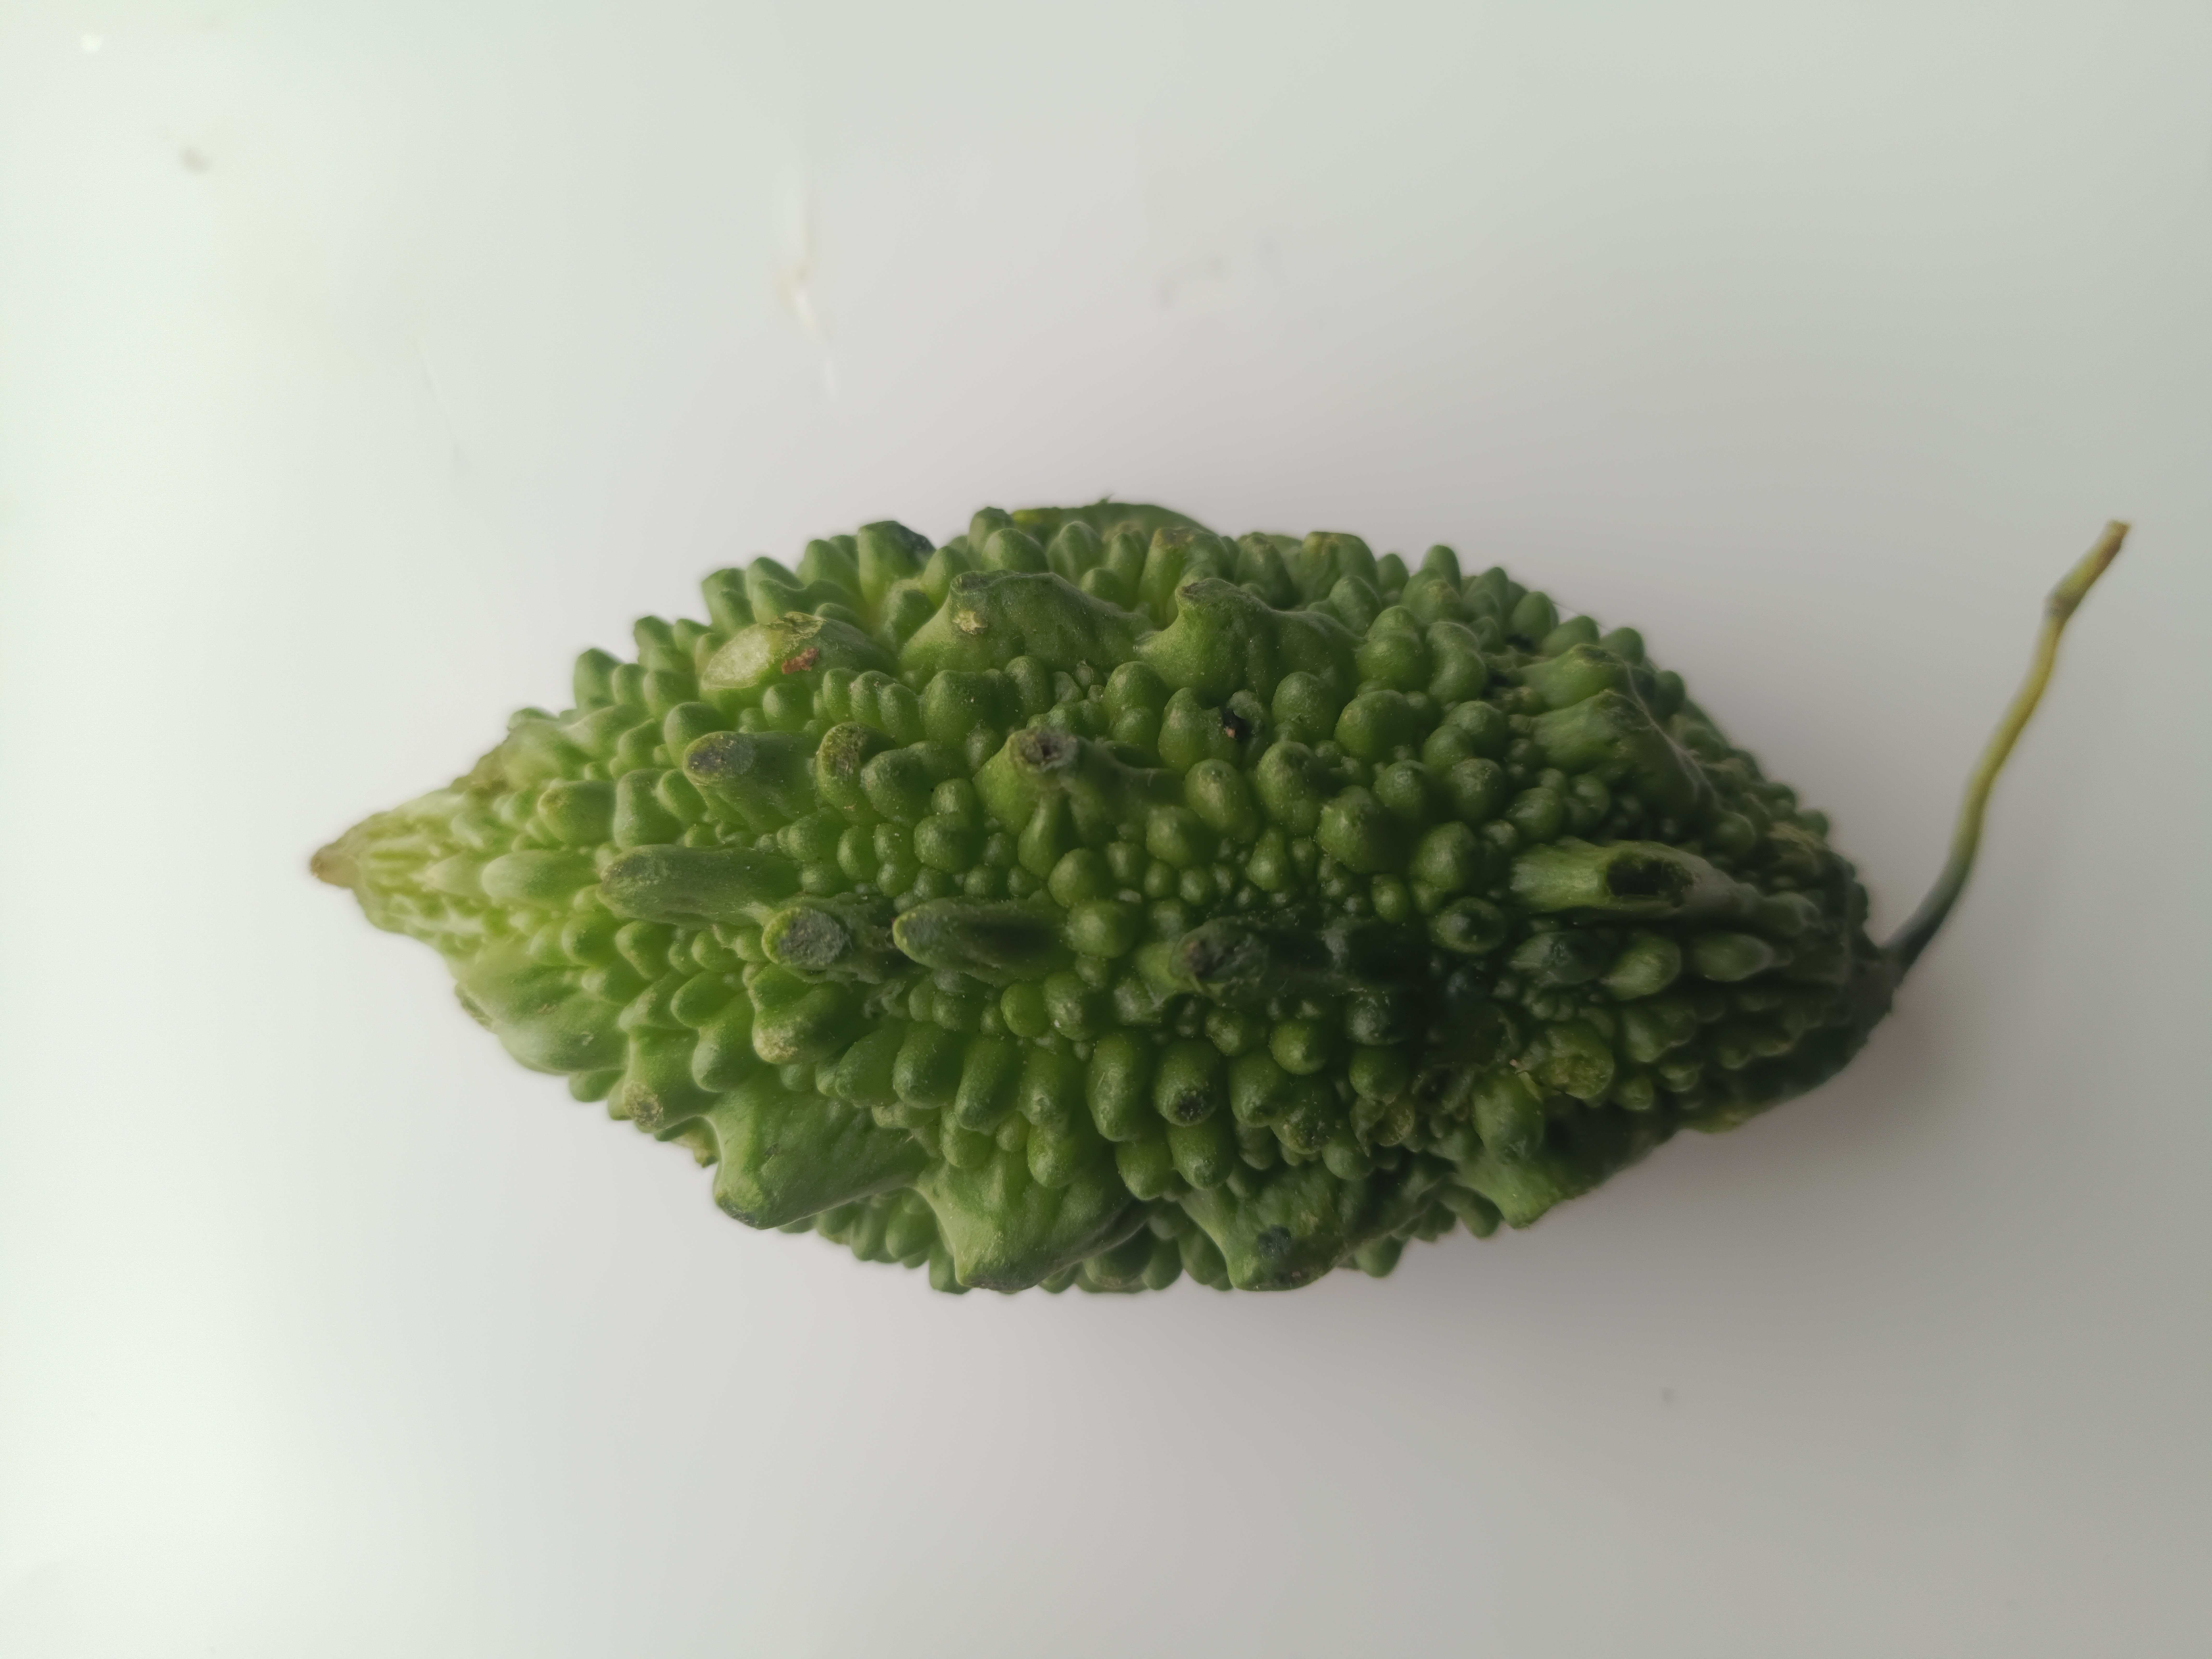
Label: Momordica charantia